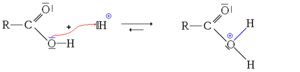
Protonation du groupe hydroxyle d'un acide carboxylique. J'en suis l'auteur.
En chimie et en minéralogie, le nom hydroxyle ou oxhydryle désigne l'entité OH comportant un atome d'oxygène et d'hydrogène liés. Quand il s'agit d'un radical isolé, on le note HO· ou ·OH. Quand il est ionisé, on parle plutôt d'anion hydroxyde. Quand il s'agit d'un groupe fonctionnel attaché à une structure moléculaire, on parle aussi de groupe hydroxy.